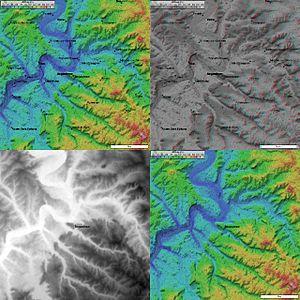
4 images topographiques (20 km de côté) d'fr:Angoulême prises par la mission SRTM. Image topographique + position des villes image topographique en relief + position des villes image topographique en niveau de gris (utile pour déplacement map dans les logiciels 3D) Image topographique sans les villes Générée par le logiciel Radiomobile à partir des données domaine public de la mission SRTM de la NASA.
Angoulême est une commune du Sud-Ouest de la France, préfecture du département de la Charente, en région Nouvelle-Aquitaine.